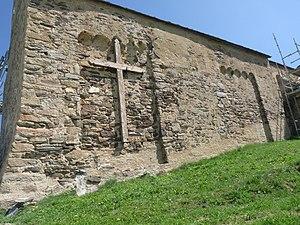
Eglise de Réal, Pyrénées-Orientales, France
L'église Saint-Romain de Réal est une église romane située à Réal, dans le département français des Pyrénées-Orientales.